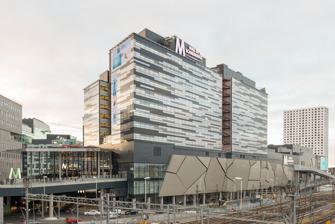
Building: Westfield Mall of Scandinavia
Country: Sweden
Year built: 2015
Shopping mall in Stockholm, Sweden Westfield Mall of Scandinavia Mall of Scandinavia in November 2015 Location Solna , Stockholm Sweden Coordinates 59°22′12″N 18°0′17″E / 59.37000°N 18.00472°E / 59.37000; 18.00472 Opening date 12 November 2015 Developer Peab Management Unibail-Rodamco-Westfield Owner Unibail-Rodamco-Westfield Architect Wingårdh arkitektkontor Benoy / BAU No. of stores and services 224 Total retail floor area 101,048 m 2 (1,087,670 sq ft) No. of floors 4 Parking 3,700 Public transit access Solna Station , commuter rail ( Storstockholms Lokaltrafik ) Website www .westfield .com /sweden /mallofscandinavia Interior of the mall Westfield Mall of Scandinavia is a shopping mall located in Solna in Stockholm , Sweden . It was inaugurated on November 12, 2015, and is the fourth largest mall in the Nordic countries with 224 stores and restaurants, many of them with double-height storefronts up to 8 m (26 ft) tall. 50,000 shoppers showed up to the opening of the mall. About 20-25% of the leasable area is dedicated to experiences, there are 44 restaurants and a 15 screen multiplex with the first purpose-built commercial IMAX theatre in the Nordic region (and also the second overall IMAX theatre in Sweden after the Cosmonova planetarium at the Swedish Museum of Natural History ). The shopping mall has 3,700 parking spaces and a retail gross leasable area of 101,048 m 2 (1,087,670 sq ft). The building also house an additional 42,000 m 2 (450,000 sq ft) of office space and condominiums. The project cost is estimated at SEK 6.1 billion and the mall is owned by Unibail-Rodamco with Peab as the main contractor. Located near the Solna commuter rail station, approximately seven minutes from the Stockholm city centre, and the E4 highway, it is part of the Arenastaden project, which includes 450,000 m 2 (4,800,000 sq ft) of new office space, the Friends national football arena and 1,500 residential units. In 2018, Unibail-Rodamco merged with Westfield Corp , bringing the mall under the new company. The mall changed its name from Mall of Scandinavia to Westfield Mall of Scandinavia on September 28, 2019. See also List of shopping centres in Sweden List of largest shopping centres in the Nordic countries References